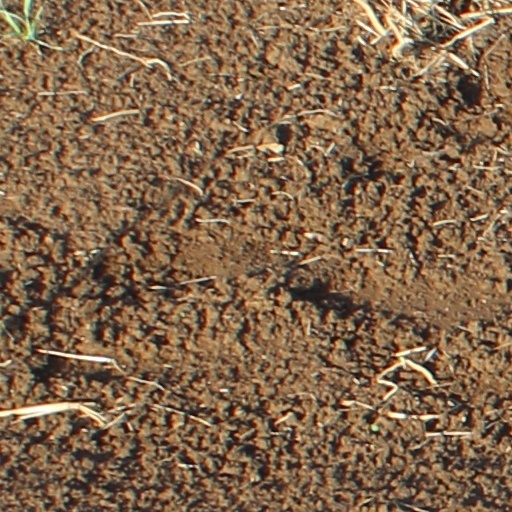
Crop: wheat